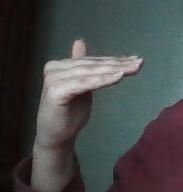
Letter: khaa